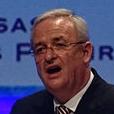
Age: 66